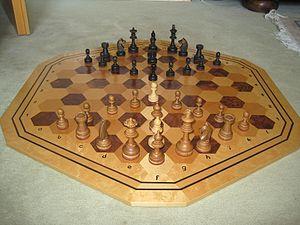
Les échecs hexagonaux sont des variantes du jeu d'échecs jouées sur des échiquiers de forme hexagonale. La majorité des variantes sont jouées sur un échiquier hexagonal de 91 cases. La variante la plus connue sont les échecs hexagonaux de Glinski.